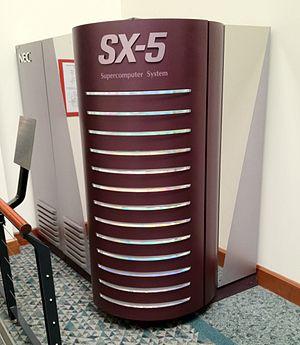
Nippon Denki, plus connu sous l'abréviation NEC à l'étranger, ou Nichiden au Japon, est un géant industriel japonais de l'informatique et de la télécommunication.